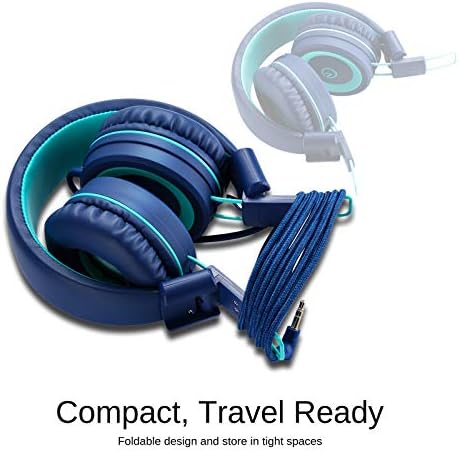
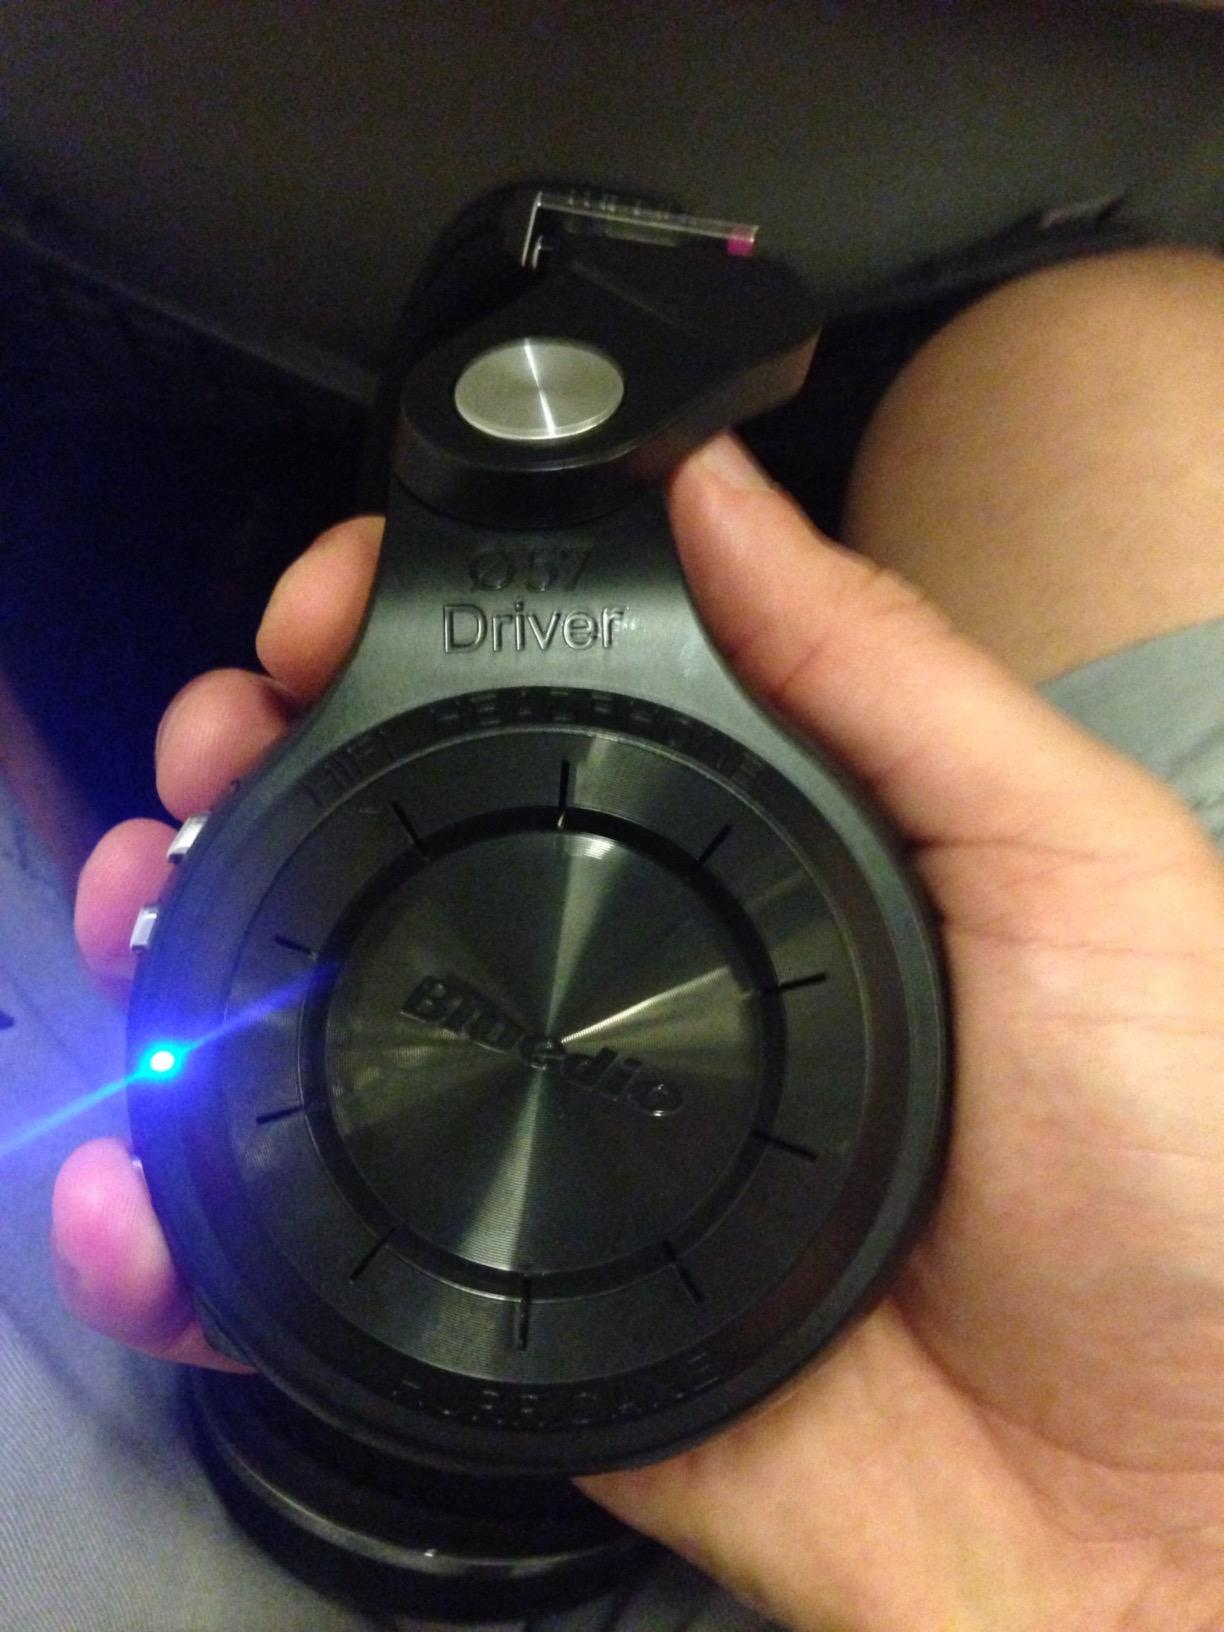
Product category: headphones
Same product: no